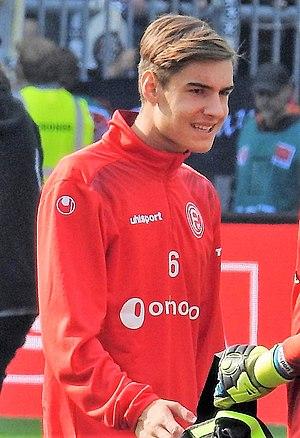
Florian Neuhaus, né le 16 mars 1997 à Landsberg am Lech en Allemagne, est un footballeur allemand évoluant au poste de milieu de terrain au Borussia Mönchengladbach.